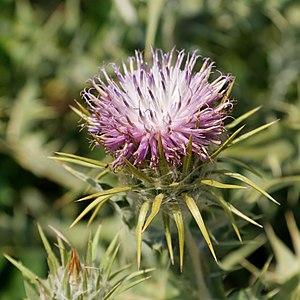
Cousinia est un genre de plantes de la famille des Astéracées.